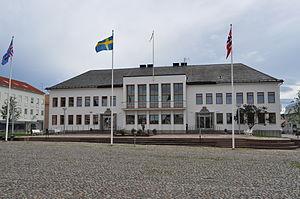
Borgholm est une ville de Suède peuplée de 3 071 habitants et située sur l'île d'Öland.